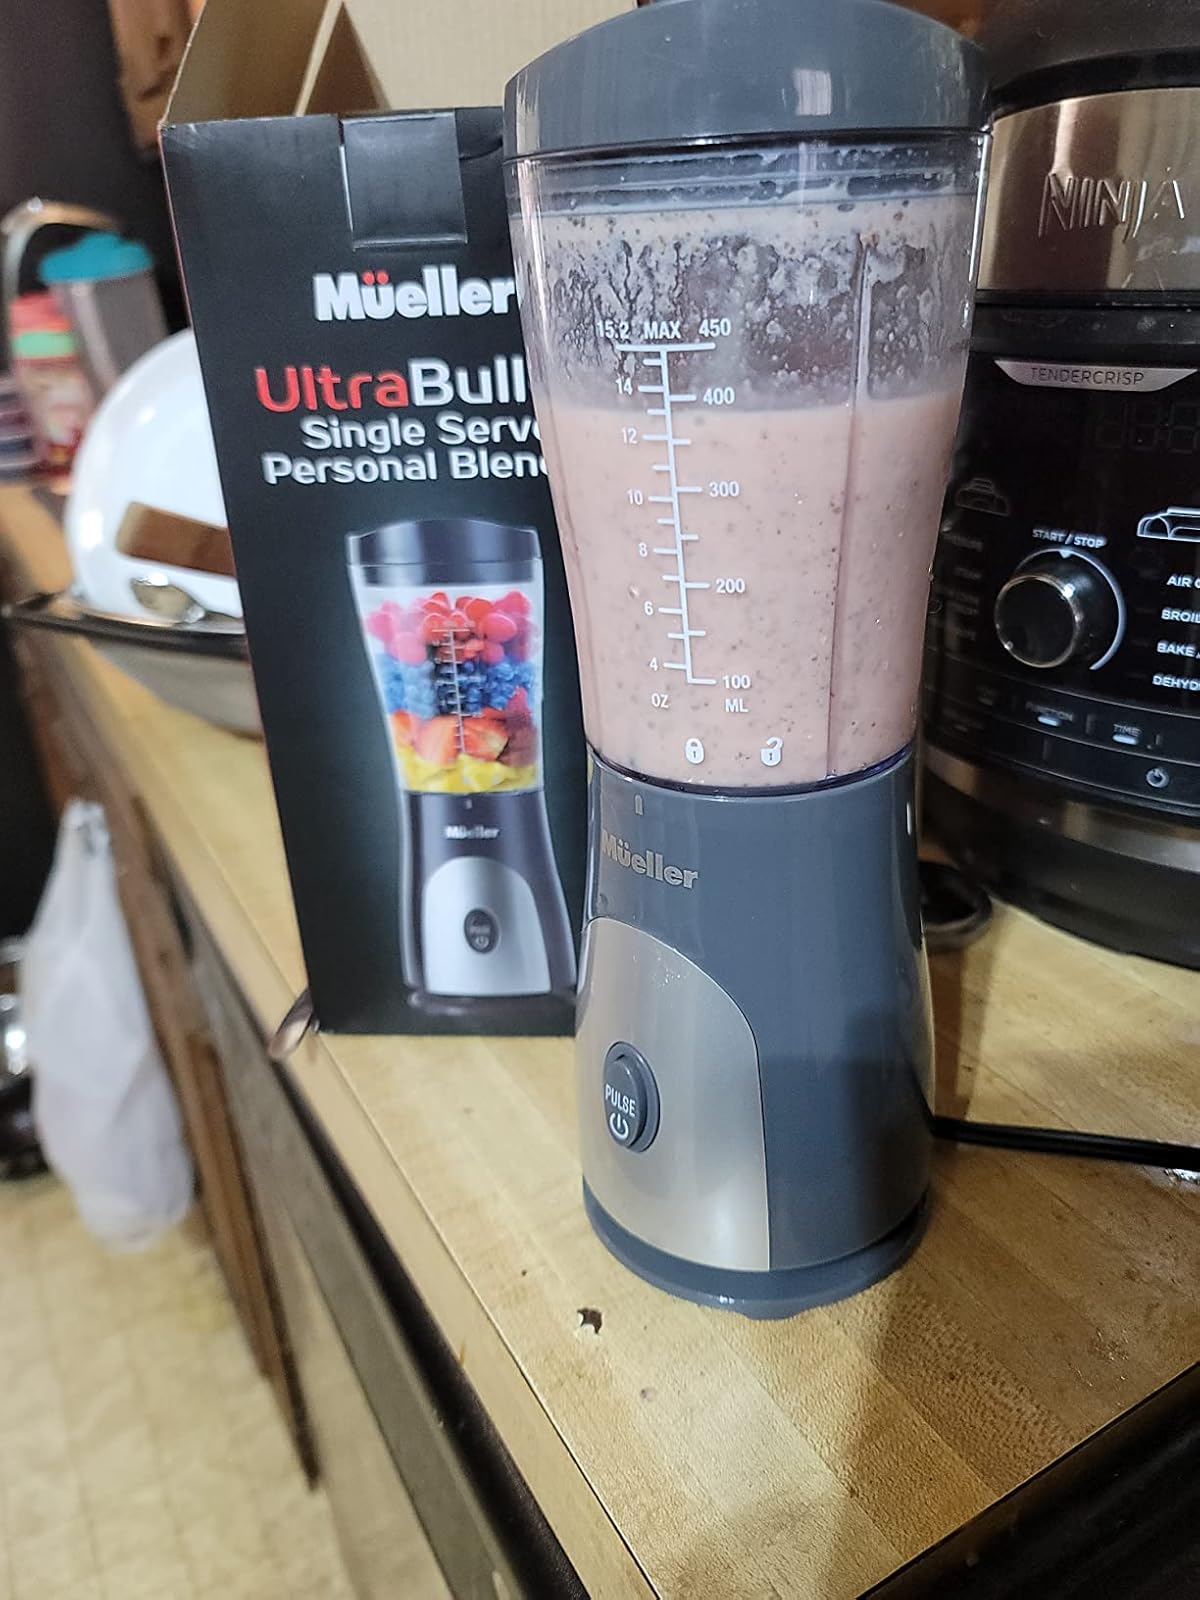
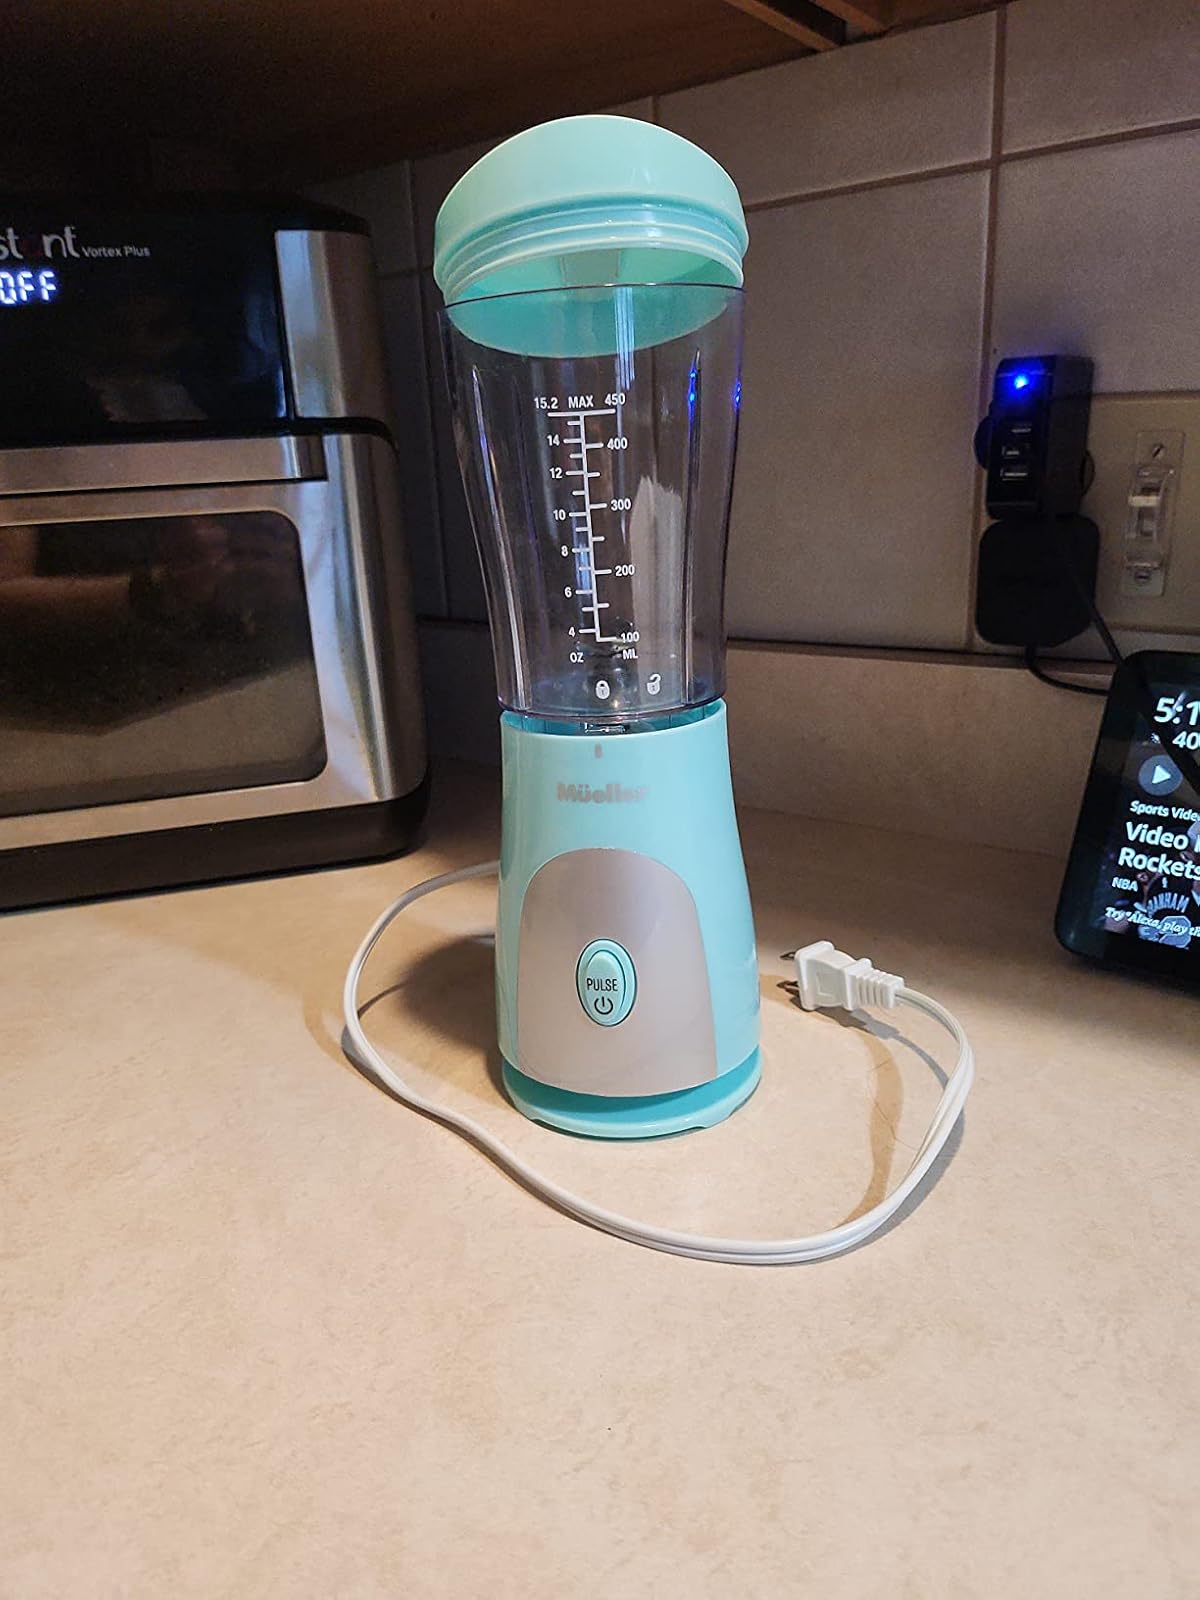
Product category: items_blender
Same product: no